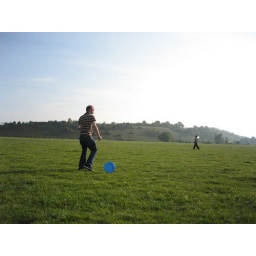
Frisbee session in the field behind the pub (avoiding the cow pats!).